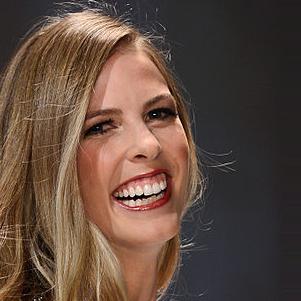
Age: 26